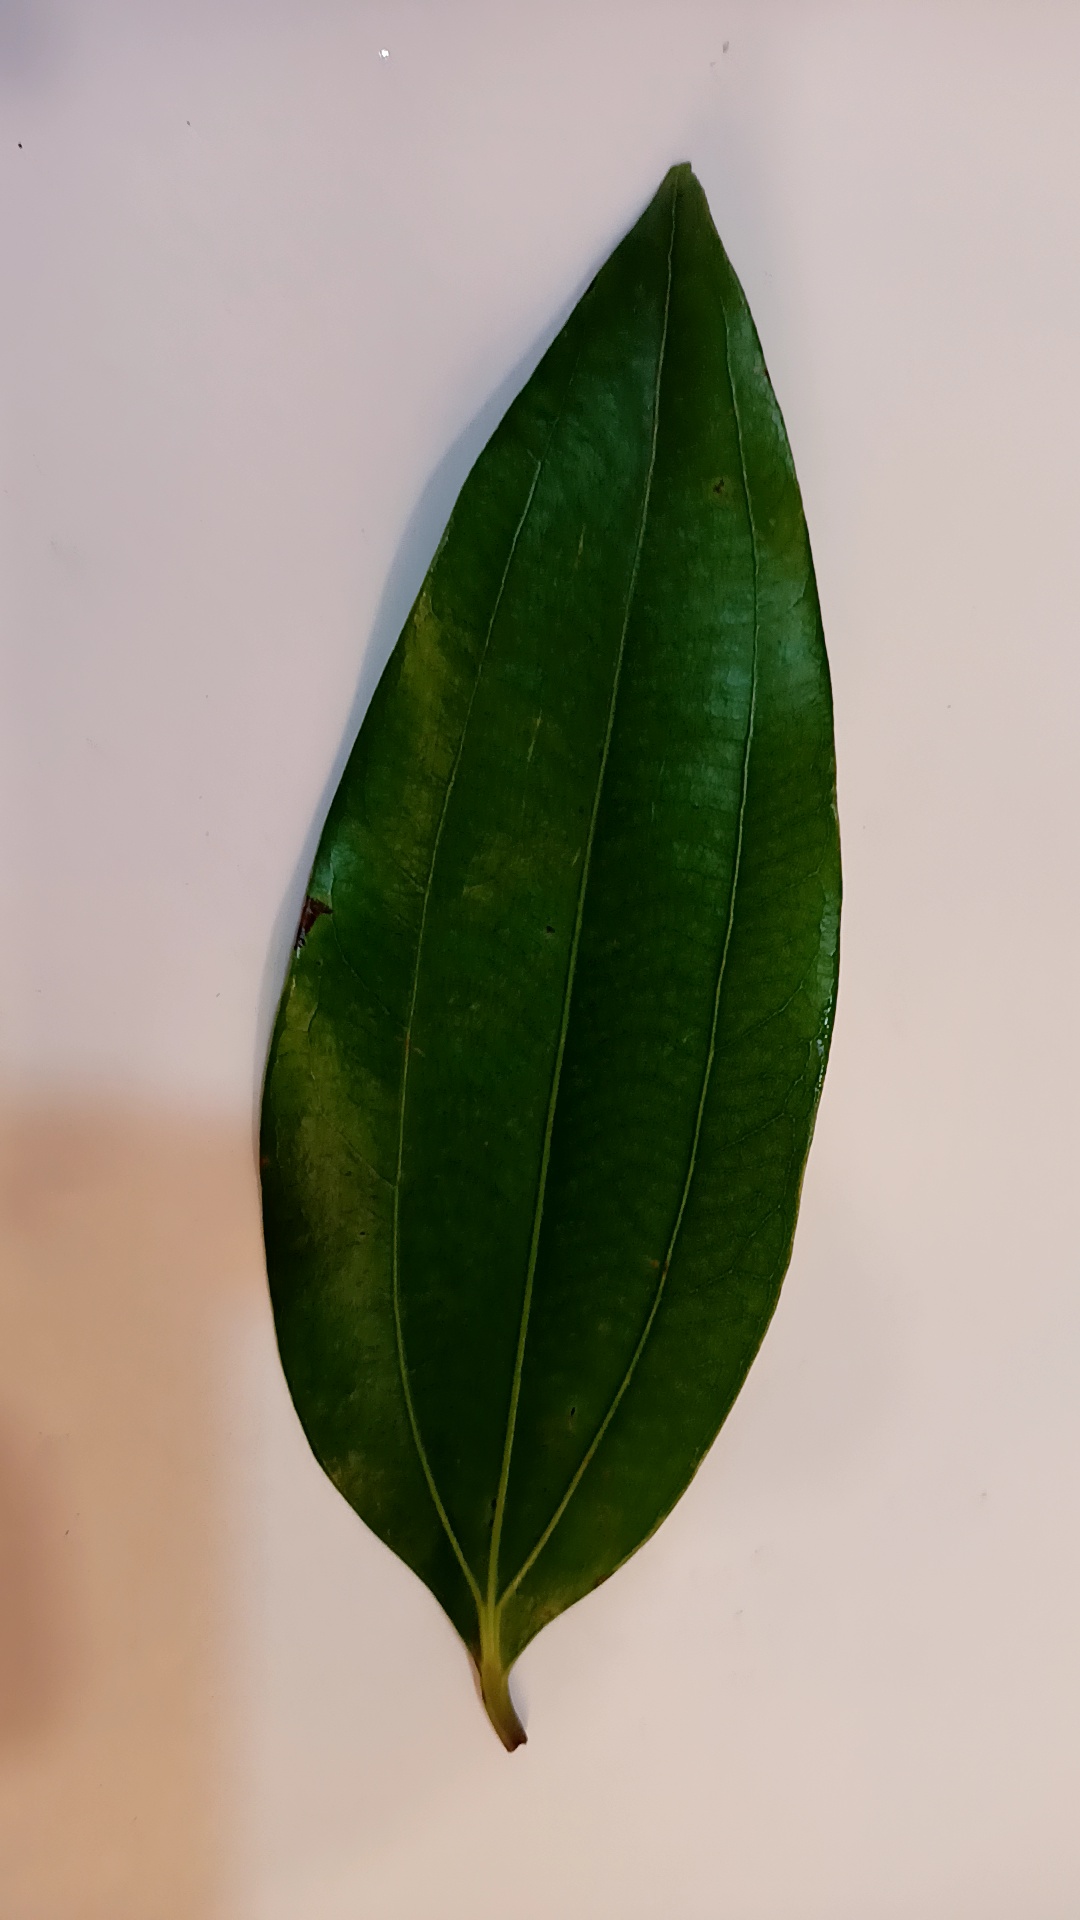
Label: Healthy